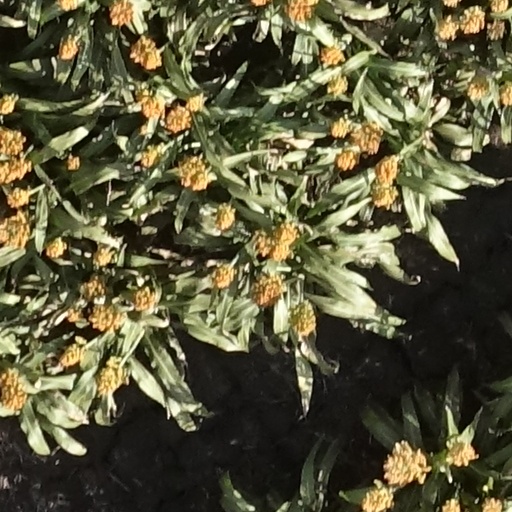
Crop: sorghum